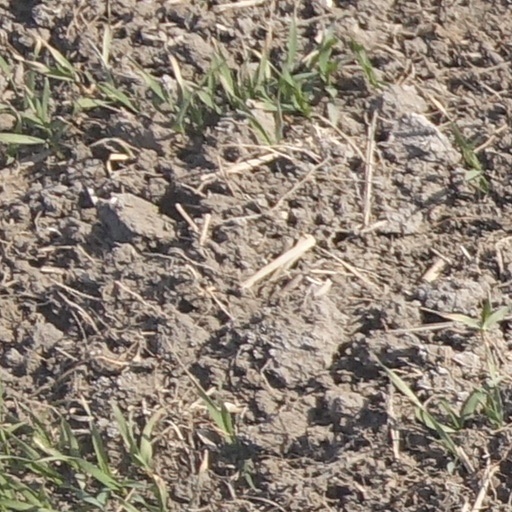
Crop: wheat